Simmern im Hunsrück

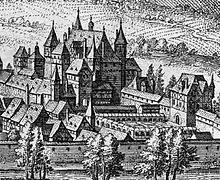
"Schloss Simmern" as depicted by Matthäus Merian in 1648

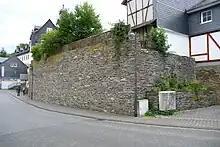
Remnants of the mediaeval town wall

In 1072, Simmern had its first documentary mention. The place where the town now stands, however, was already settled in Roman times. There are seemingly mentions before the 11th century, but these cannot be definitively linked to the town, or most likely refer to the Simmerbach, the local river. Simmern lay on the important Bingen-to-Trier army road. It belonged at first to the Counts of the Nahegau, later passing to the Raugraves, who were enfeoffed with Simmern by the Electorate of Trier sometime between 1323 and 1330. Presumably with Archbishop Baldwin's help, Simmern was granted town rights in 1330 by Emperor Louis the Bavarian. The weekly and yearly markets were soon drawing dealers throughout the Hunsrück to town, leading to flourishing trade and business. Along with town rights came the town's right to fortify itself, and this it did with a formidable double wall, complete with a series of towers and gates. Before the 14th century was over, Simmern passed to the Counts Palatine of the House of Wittelsbach.